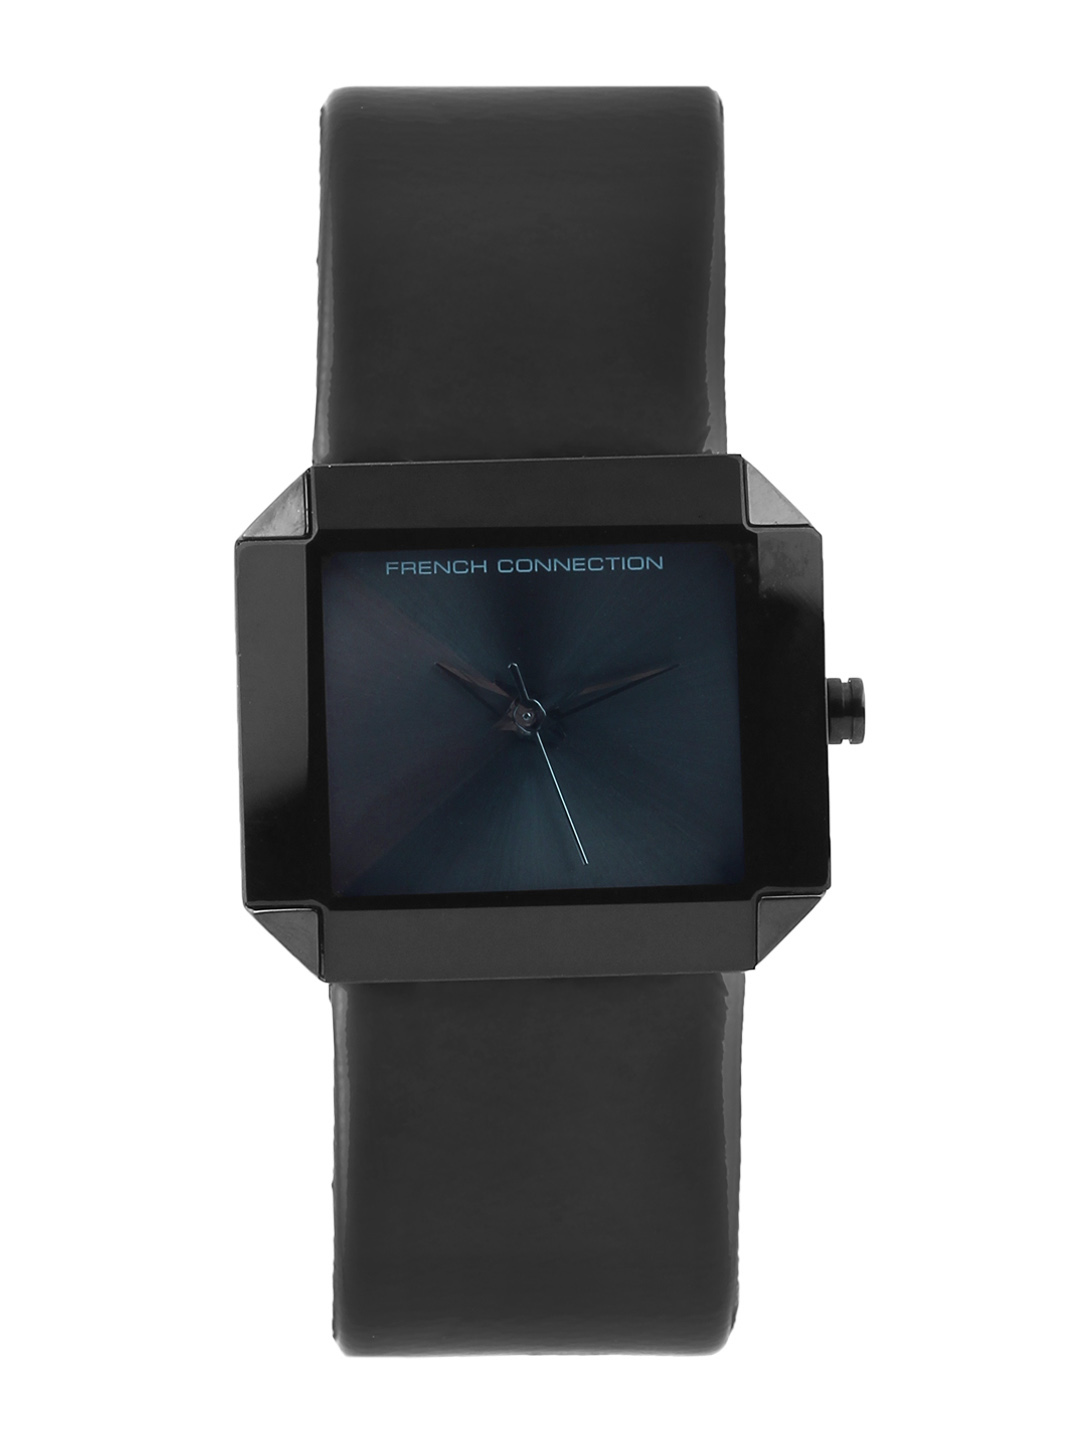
FCUK Women Blue Dial Watch FC1019BWN
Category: Accessories / Watches / Watches
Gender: Women
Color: Blue
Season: Winter 2016
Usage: Casual